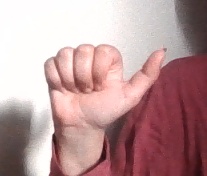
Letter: dhad